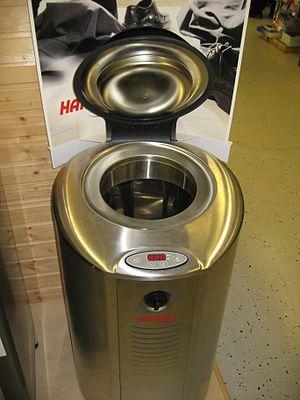
Harvia Oyj est une entreprise de fabrication de poêles, de saunas et de meubles de sauna en Finlande.